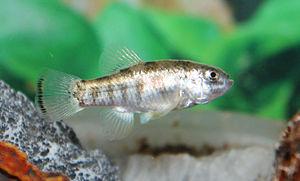
Les Cyprinodontiformes forment un ordre de poissons à nageoires rayonnées, composé principalement de petits poissons d'eau douce. Ils sont étroitement liés aux Atheriniformes et sont parfois confondus avec eux. Cet ordre contient beaucoup de poissons d'aquarium très populaires, tels que les killies et les Poeciliidés.